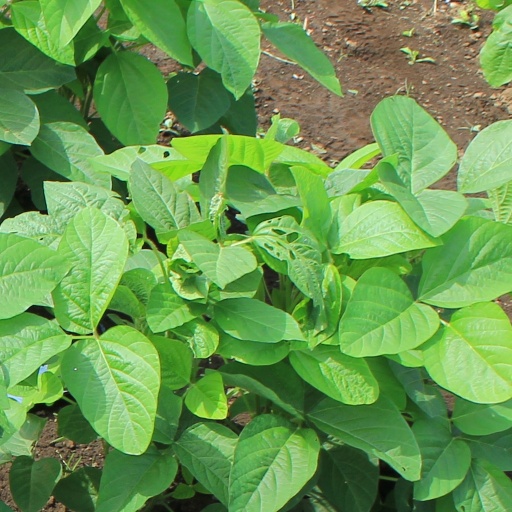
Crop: soybean